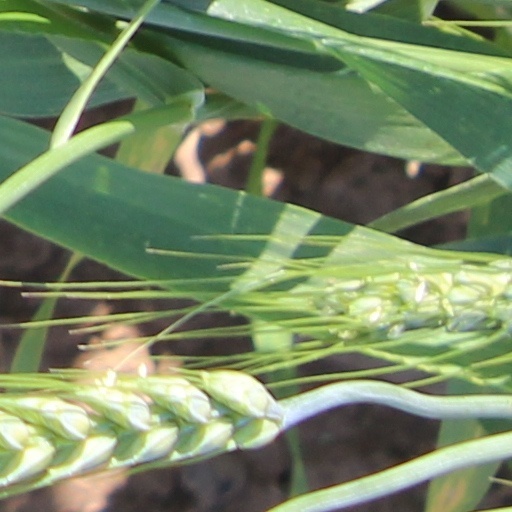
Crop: wheat